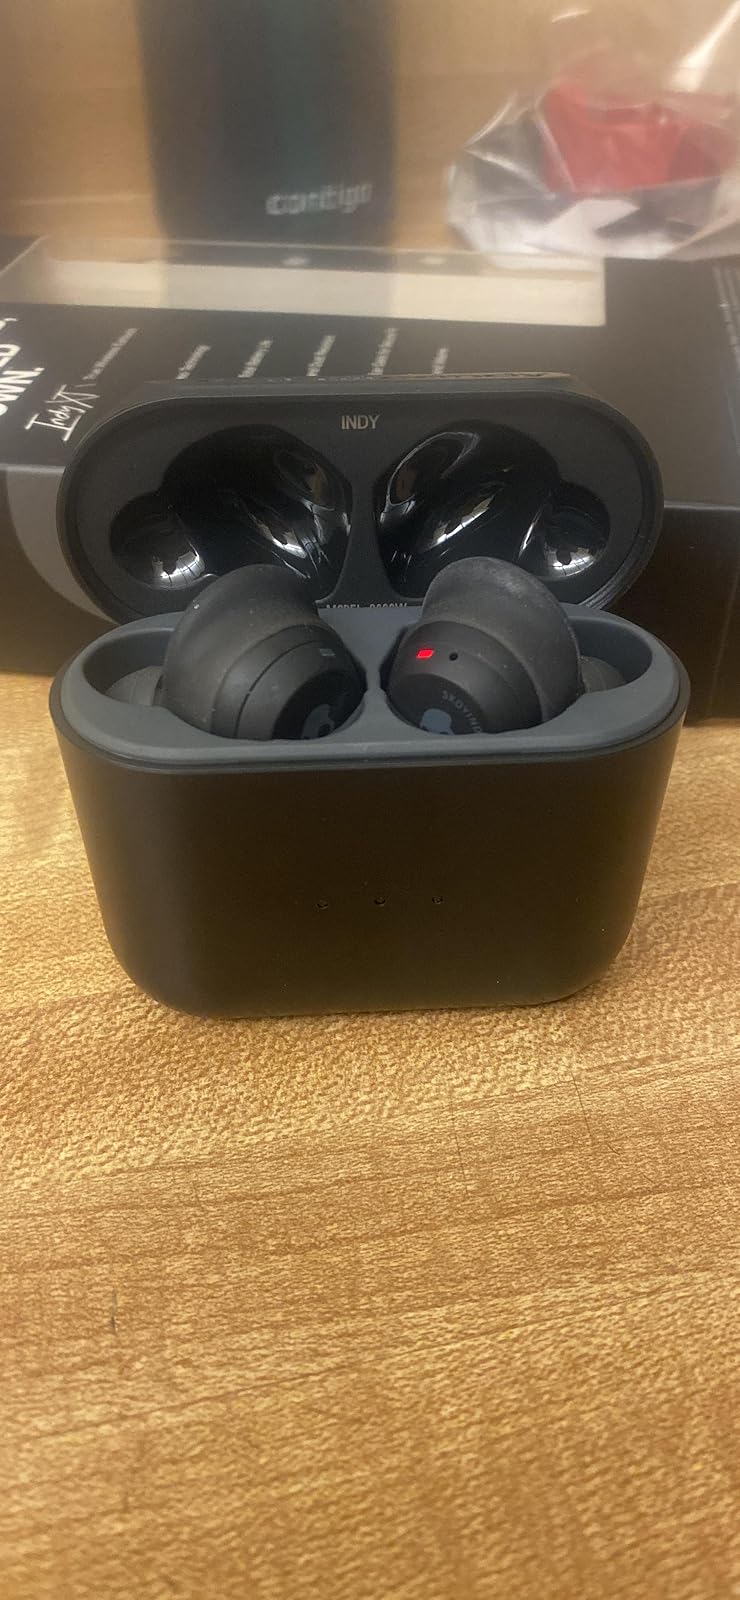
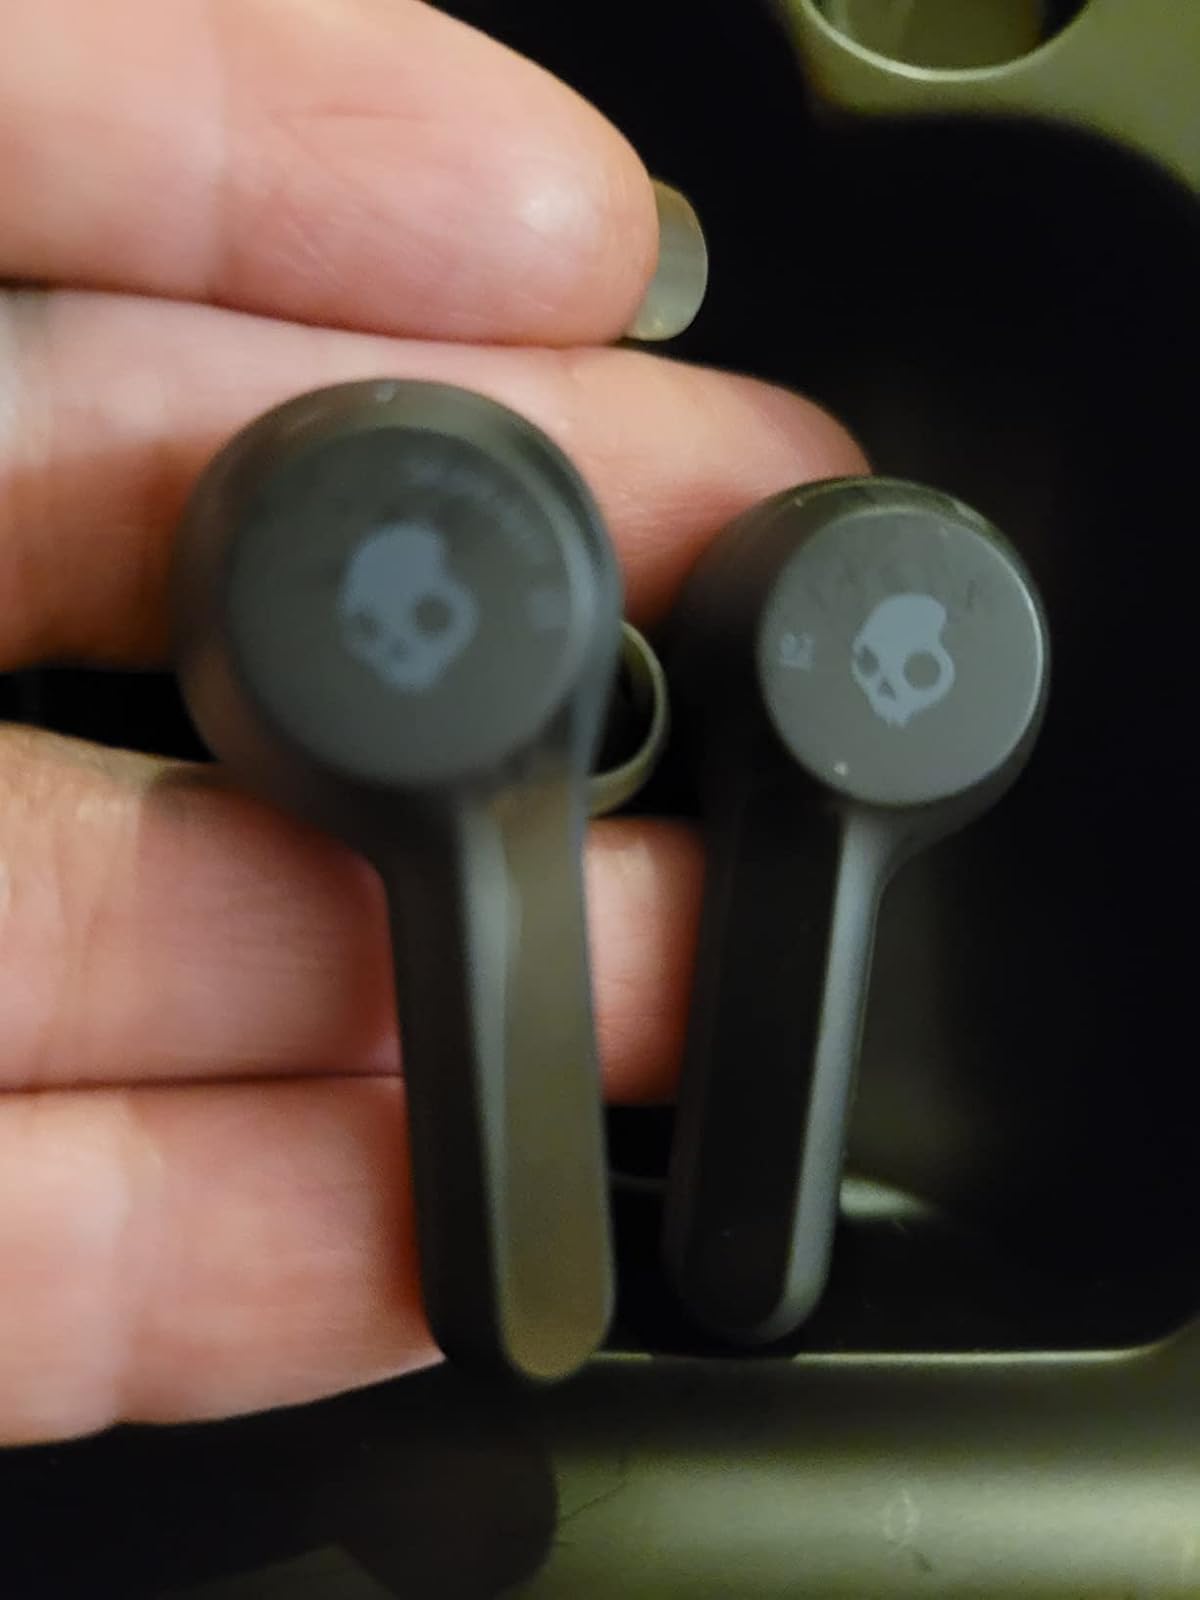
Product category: earbuds
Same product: yes